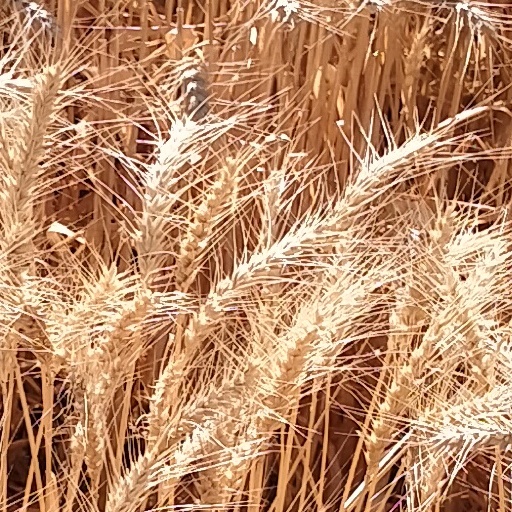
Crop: wheat